Google Search Appliance

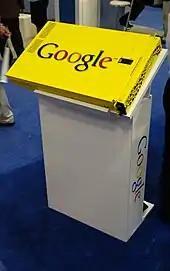
Google appliance as shown at RSA Conference 2008

The Google Search Appliance (GSA) was a rack-mounted computer device that provided document indexing functionality.